Gan HaEm

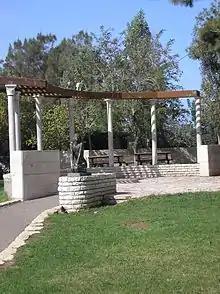
Gan HaEm

Gan HaEm ("Mother's Garden") is a public garden in Haifa, Israel. The garden is located in the Carmel Center neighborhood, near the upper station of the Carmelit. Nearby is Haifa Zoo, the Biological Institute, and the Lotem River. During the year various concerts are held on its public performance stage. The city's Pride Parade culminates in the park.